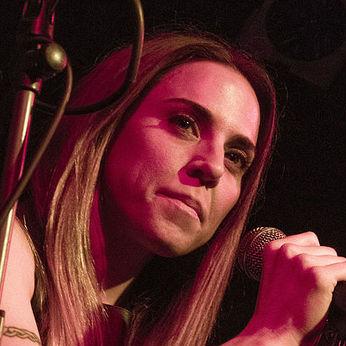
Age: 39